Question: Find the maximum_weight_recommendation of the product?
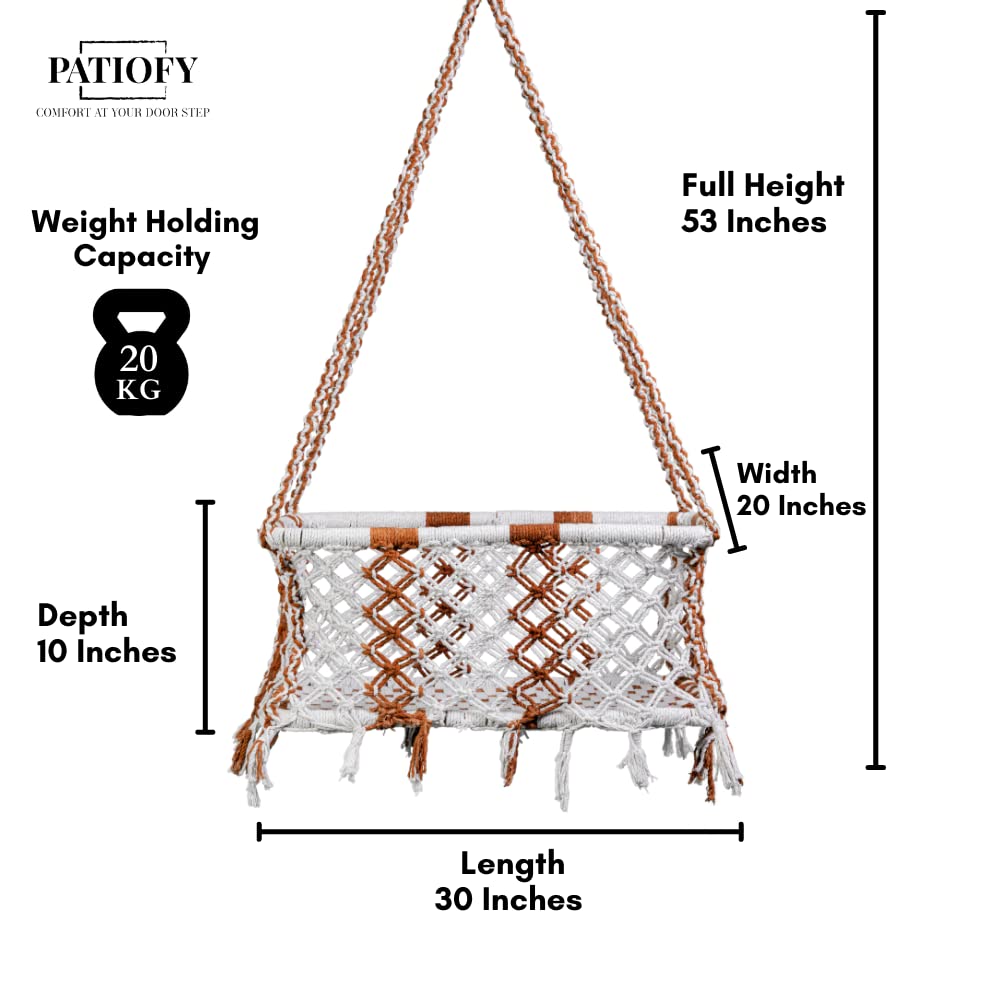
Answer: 20 kilogram